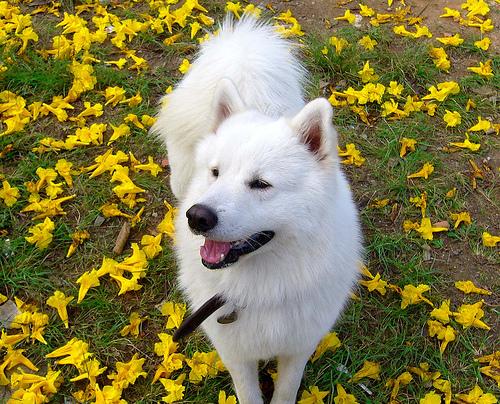
Breed: samoyed